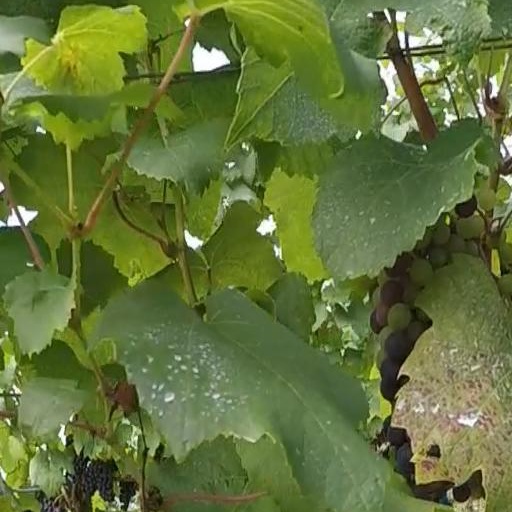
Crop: grape